Pavel Hak

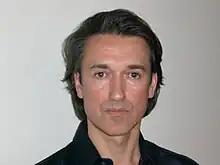
Pavel Hak

Pavel Hak (born 1962 in Tábor) is a Czech author. He lives in France and writes in French.